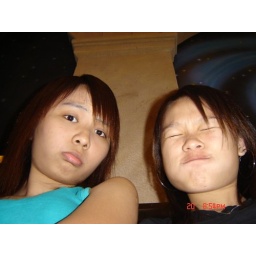
cute rite! taken from table below